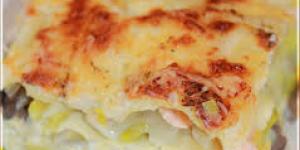
lasana al salmon